A Flag Is Born

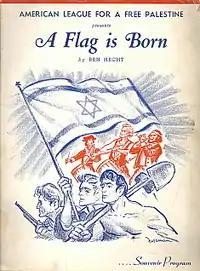
Program cover. Comparisons to the American Revolution. (Yehudah Magnes opposed it).

A Flag Is Born is a 1946 play that advocated the creation of a homeland for the Jewish people in the ancient Land of Israel—at the time of the play's release Mandatory Palestine, under British administration. With a cast including Paul Muni, Celia Adler and Marlon Brando, it opened on Broadway on September 4, 1946. It was written by Ben Hecht and directed by Luther Adler, with music by Kurt Weill. "A Flag Is Born" was produced by the American League for a Free Palestine, an organization headed by Hillel Kook (known in America by the anglicized name Peter Bergson), to raise money for Zionist causes.